El-Tod

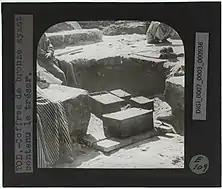
Four chests containing treasure of El-Tod.

The initial discovery of four chests (inscribed with the name of Pharaoh Amenemhat II) made of copper and containing the objects had been made by F. Bisson de la Roque. Some sources posit that the treasure is of Asiatic origin and that some of it, in fact, was manufactured in Iran (the latter as claimed by "Roger Moorey"). Some gold artifacts are also part of the Treasure, and they may have originated from Anatolia. A similar conclusion is drawn on the origin of the silverware based on evidence obtained from relative analysis of the metallic constituents.